Ray Curry

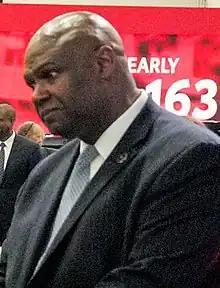
Curry in 2022

Ray Curry is an American former trade union leader. From July 2021 to March 2023, Curry served as President of the United Autoworkers. He was elected by the UAW International Executive Board, replacing Rory Gamble, who was the first black president of the union; Curry was the second black president. He ran for re-election in 2023 in the first UAW officer election with members directly electing the president. He lost the race to reform candidate Shawn Fain by 477 votes. Curry had previously served as Secretary-Treasurer from 2018 to 2021.